George Dudley

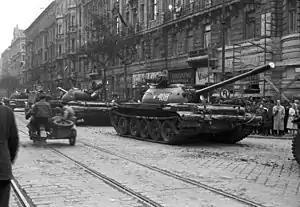
Soviet tanks in Budapest

In January 1949, the Canadian Olympic Association sought government grants towards the development of amateur sport. Dudley was opposed the use of tax dollars to fund sports, on the premise that the government would be in control of the sports associations, instead of those persons directly involved in the sport. He also felt that politicians would inevitably use sport for political advantage.